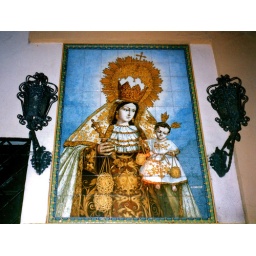
Taken in Sevilla, Andalucia - Spain. Taken useing a Zenit SLRI can't remember what wall - street I saw this on.